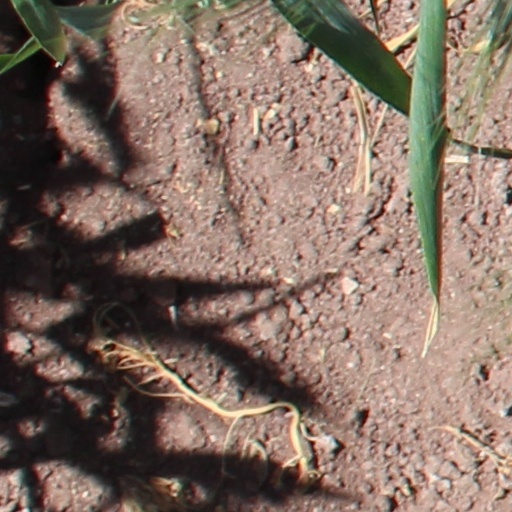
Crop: wheat